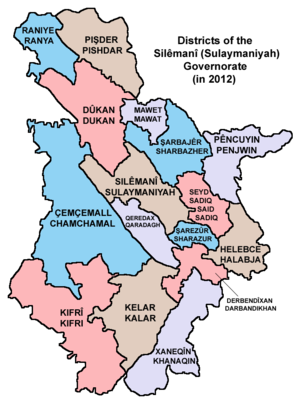
As Sulaymaniyah (provins)
Distrikter i provinsen
As Sulaymaniyah er en provins i Irakisk Kurdistan i det nordlige Irak med 1.694.895 indbyggere. Det administrative hovedsæde i provinsen er byen Sulaymaniyah med 656.100 indbyggere.